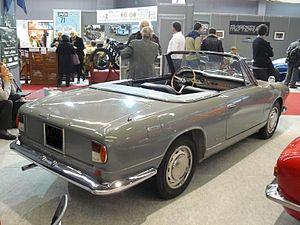
Retromobile 2013.
La Lancia Flavia représente, pour la marque Lancia, fondée par Vincenzo Lancia, le début d'une nouvelle ère de grande innovation technologique et de créativité.